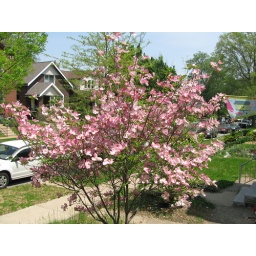
The red flowering dogwood tree in our front yard.